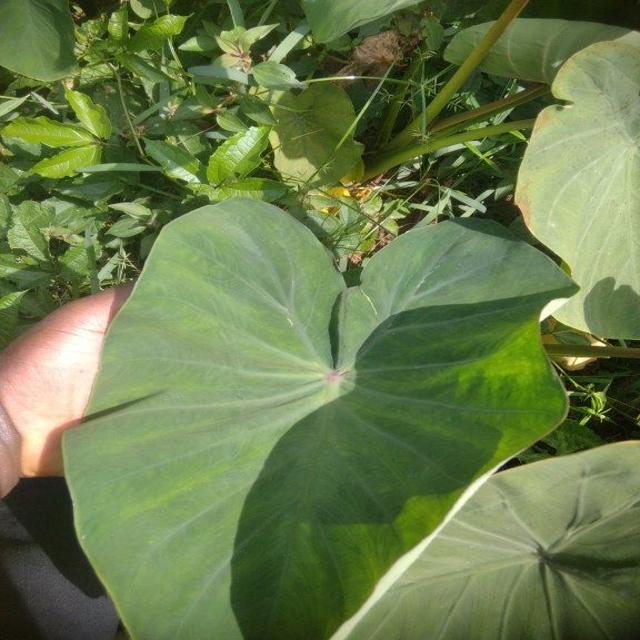
Label: Healthy